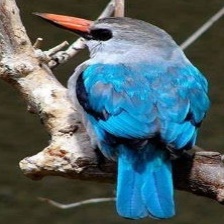
Species: WOODLAND KINGFISHER
Scientific name: HALCYON SENEGALENSIS